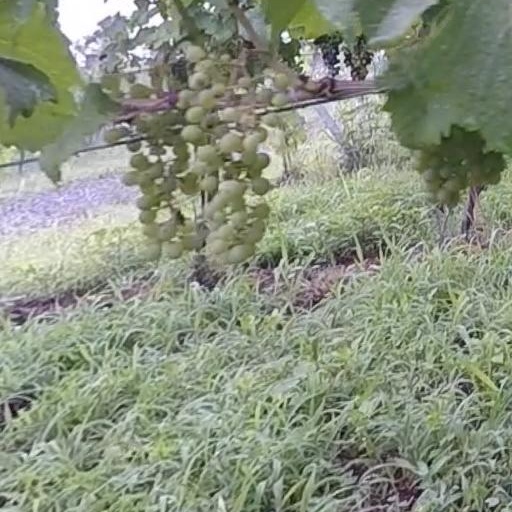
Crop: grape